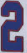
Number: 2